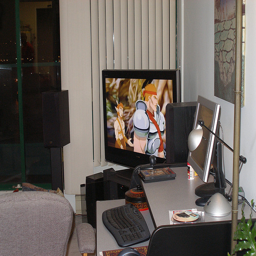
A TV sitting next to a computer desk near a window.
A living room area that has a desk with a desktop computer, and a television in the corner of the room.
An animation plays in the background on the TV within the living room.
A TV that is one and a desk with a computer on it.
The flat screen tv is showing an animated show.